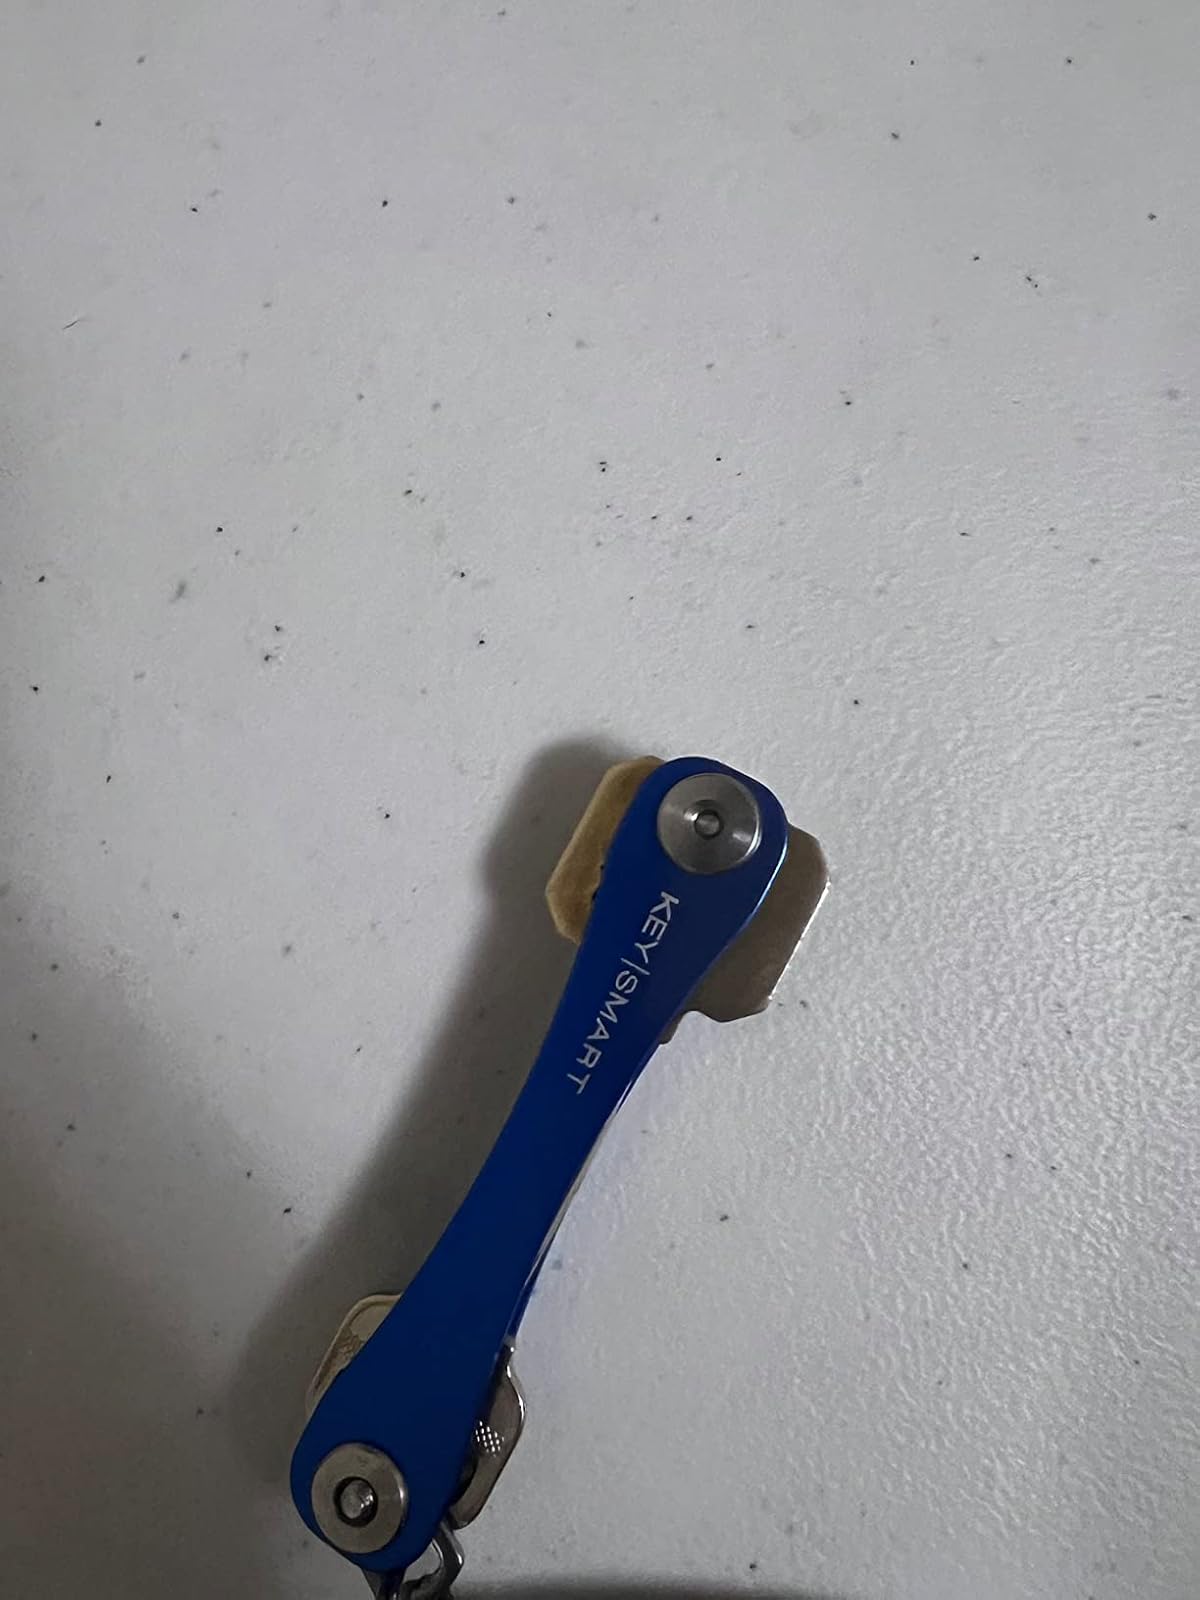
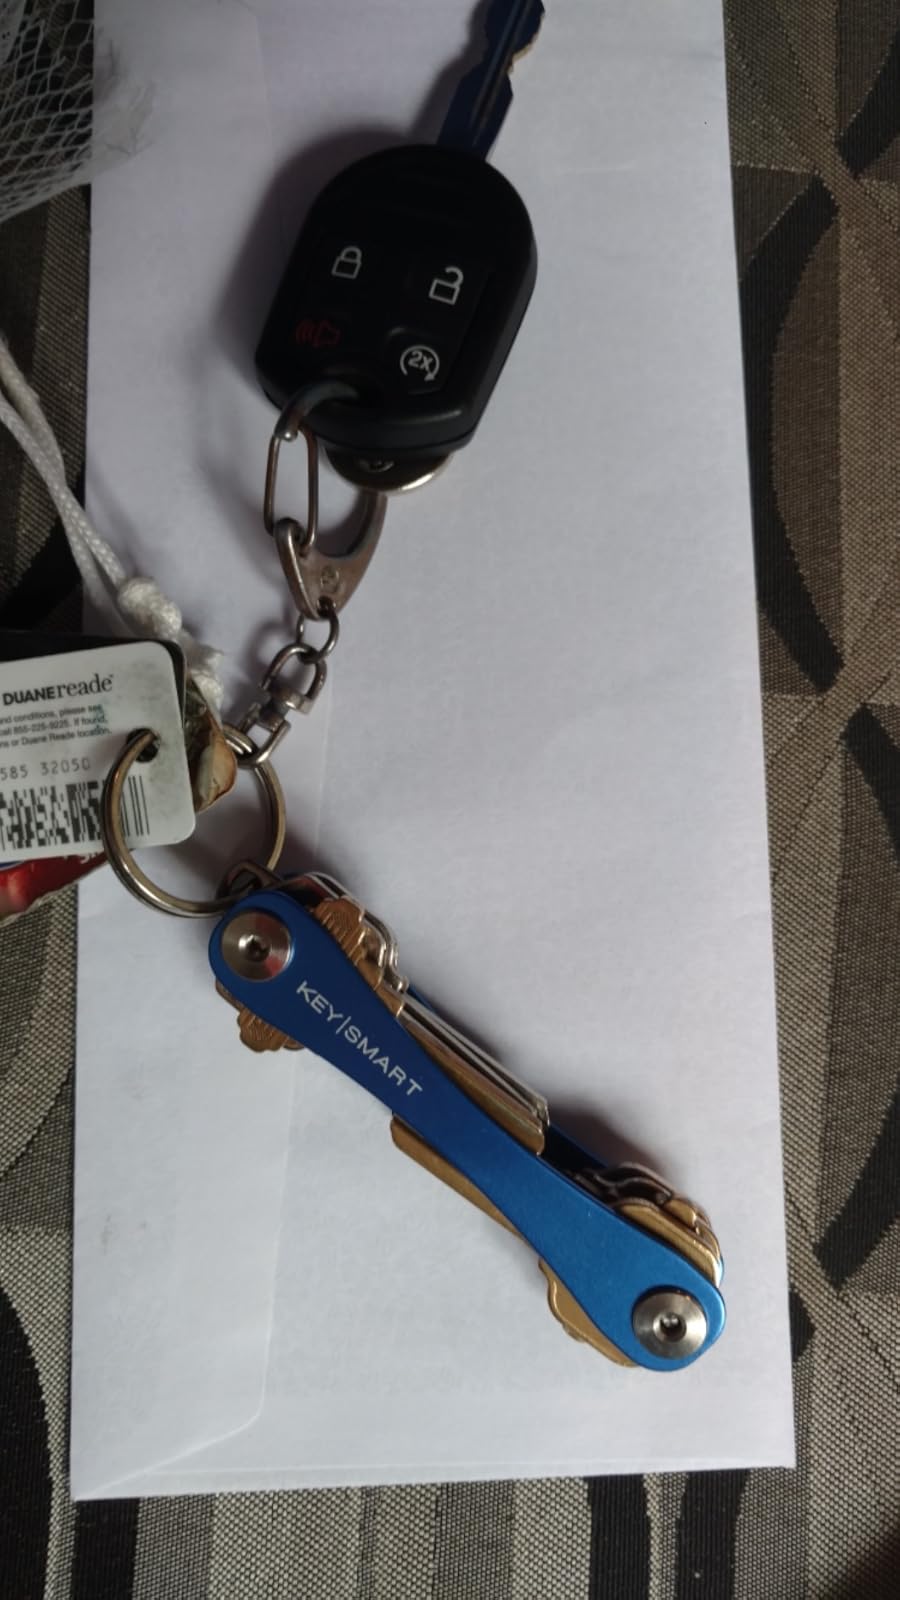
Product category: accessories_keychain
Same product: yes